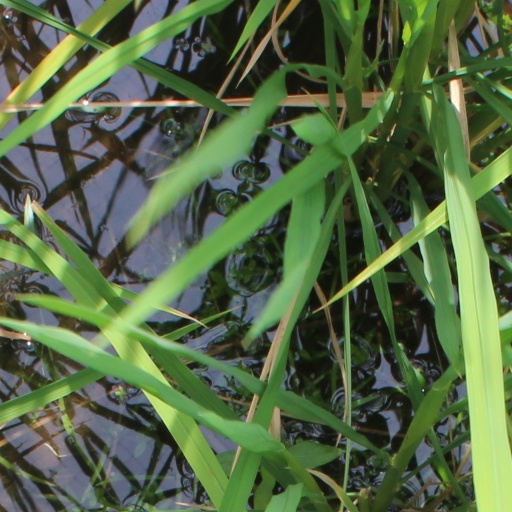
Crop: rice